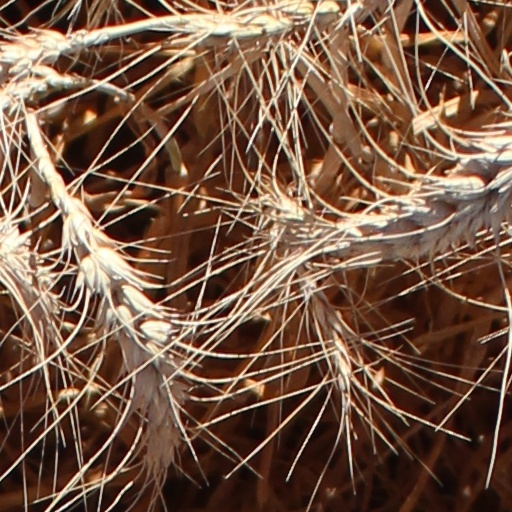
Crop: wheat